No Mercy (metal band)

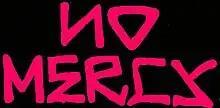

No Mercy is an American thrash metal band from Venice, California, the brainchild of guitarist Mike Clark who later played in Suicidal Tendencies.